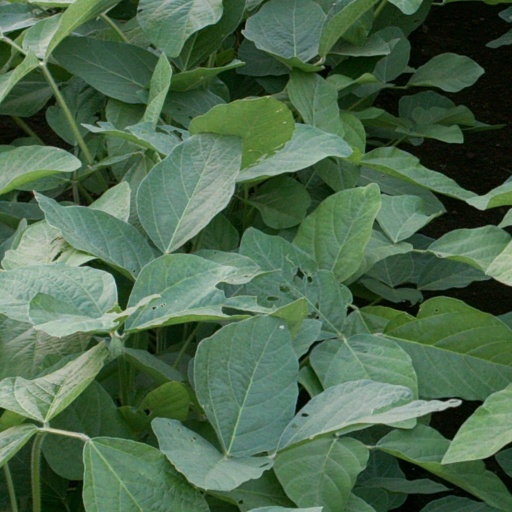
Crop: soybean